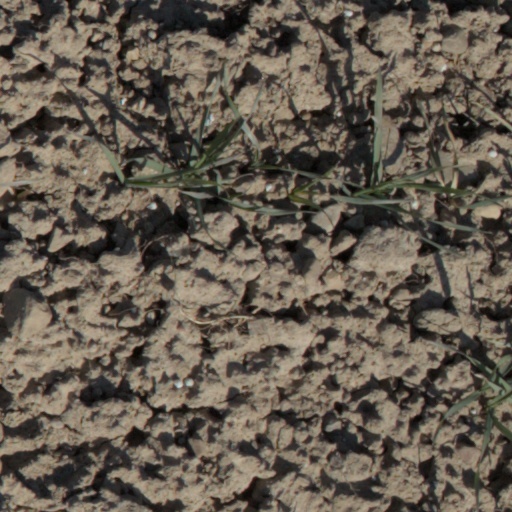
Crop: wheat